Question: What is the length of the tie?
Tambaya: Menene tsayin ɗamarar wuyan?
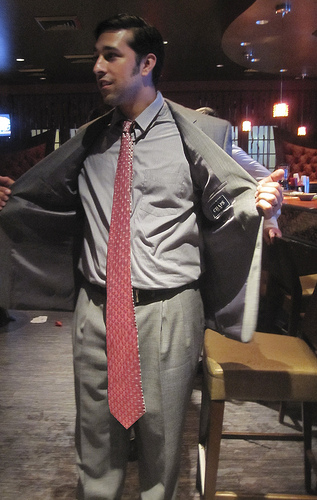
Answer: Super long.
Amsa: Tsayi sosai.